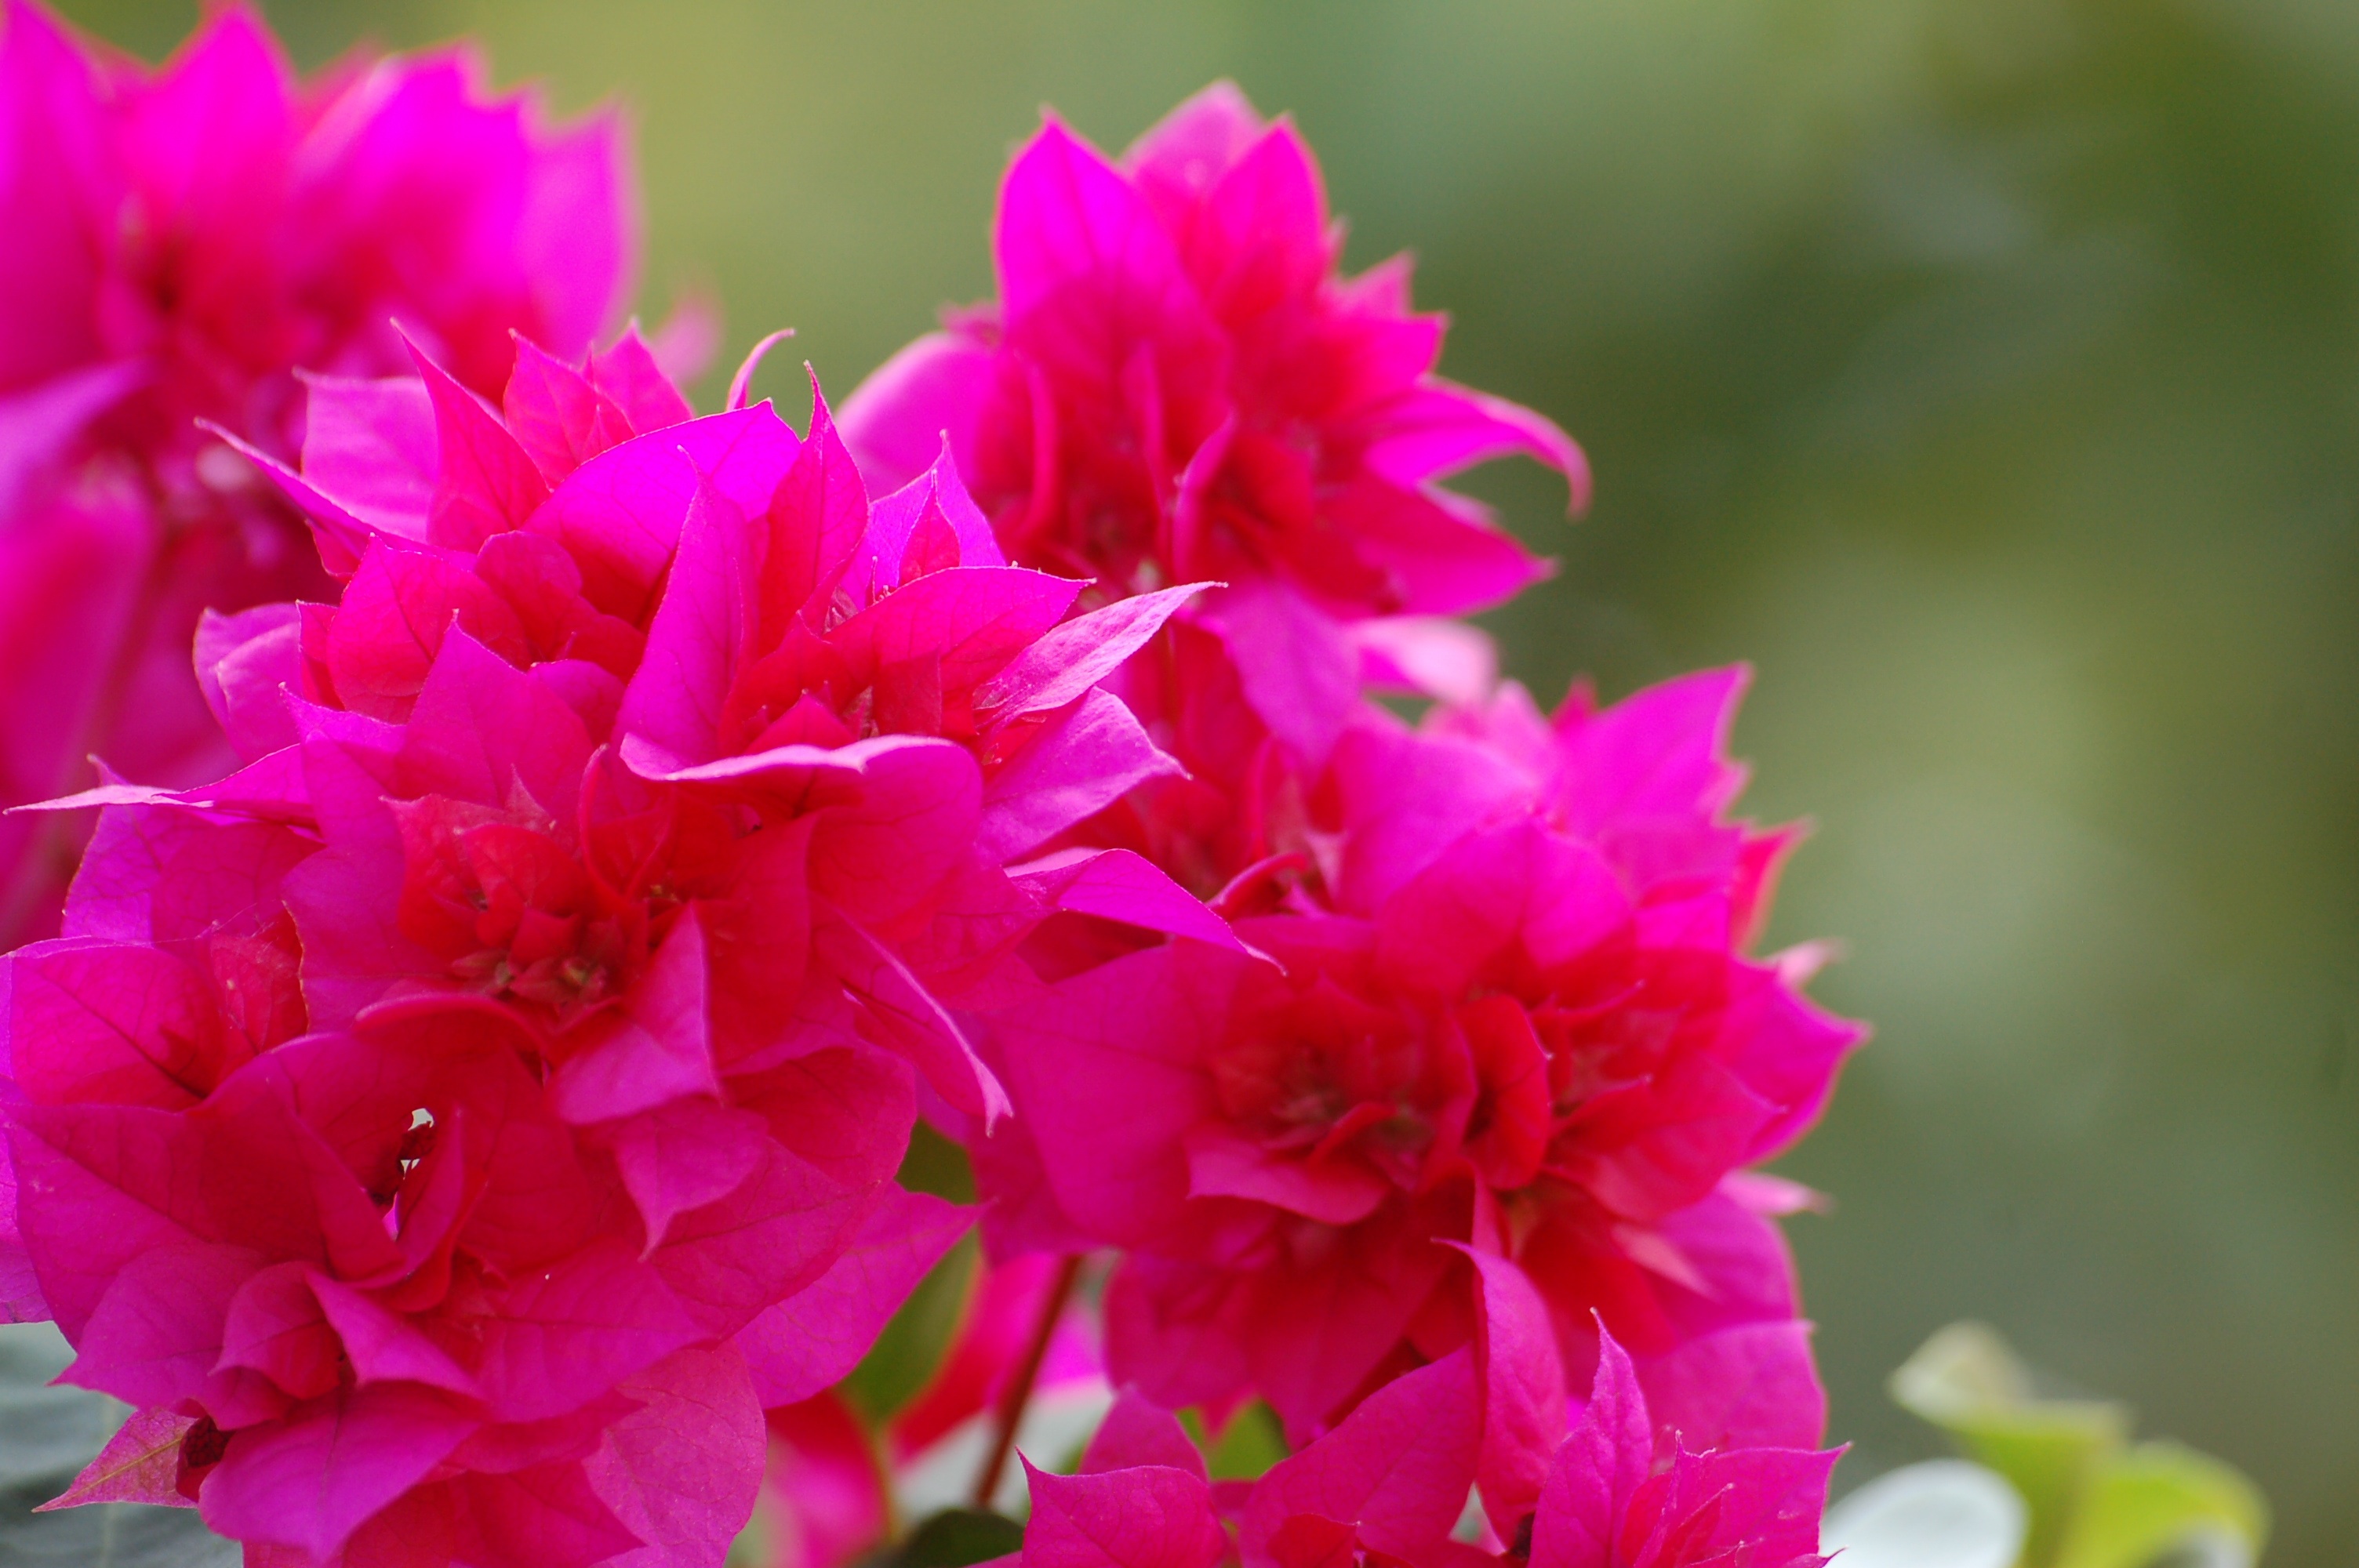
blossom, plant, flower, petal, pink, flora, shrub, carnation, dianthus, macro photography, flowering plant, annual plant, woody plant, land plant, pink family